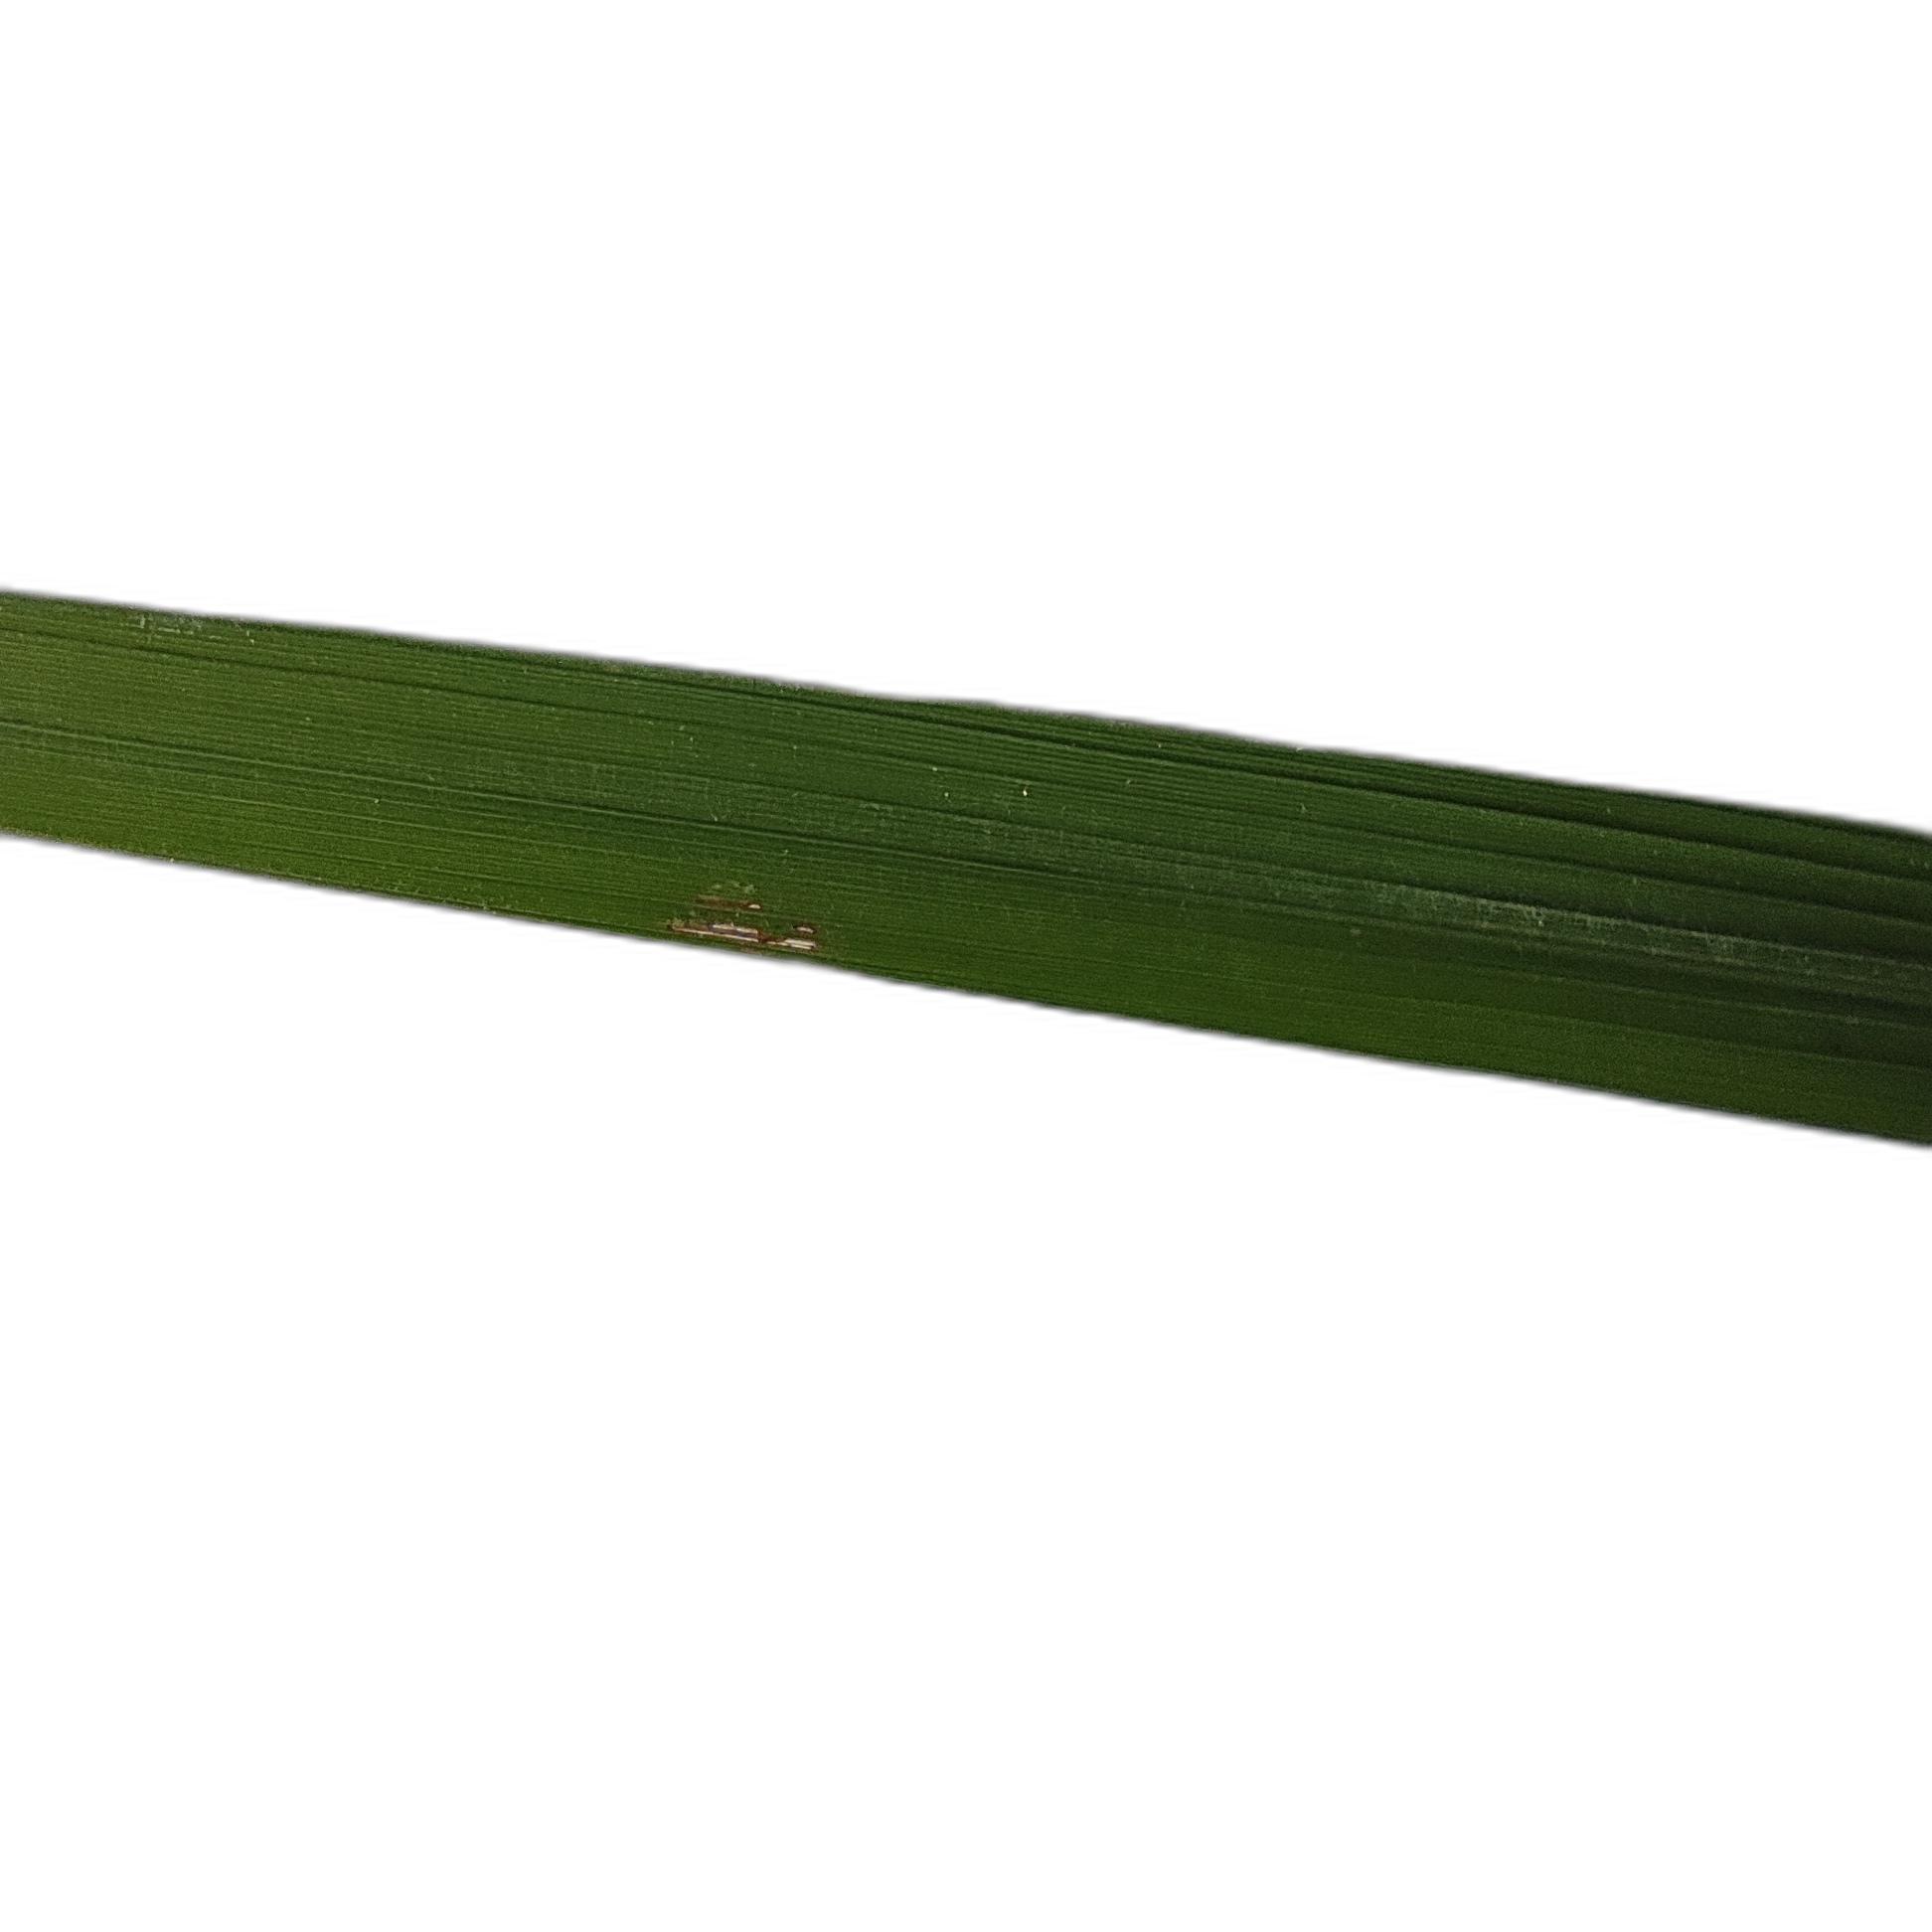
Label: Healthy